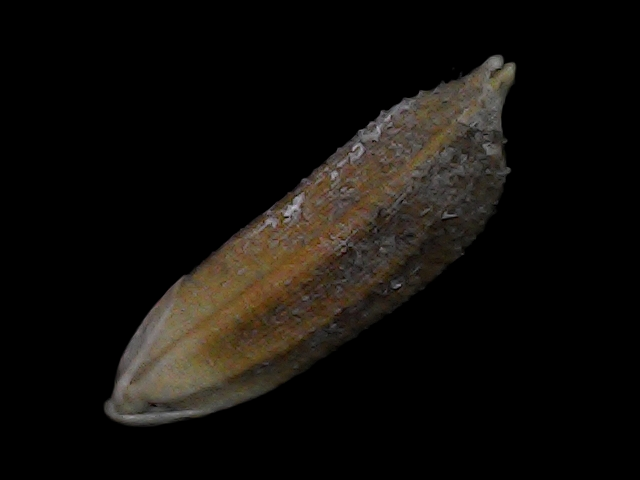
Rice variety: Bd56